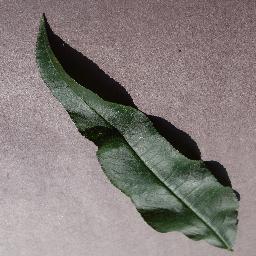
Label: Peach___healthy